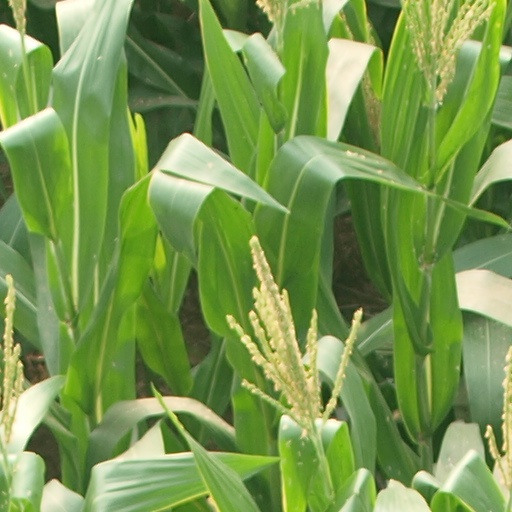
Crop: maize; corn